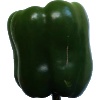
Label: Pepper Green 1